Arctic Sunwest Charters

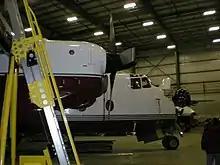
FASV an Arctic Sunwest de Havilland Canada DHC-5 Buffalo undergoing regular maintenance

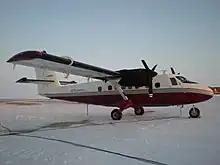
Arctic Sunwest Charters de Havilland Canada DHC-6 Twin Otter GARW at Cambridge Bay Airport

On 22 September 2011, a float equipped Arctic Sunwest Twin Otter, that had been charted by Avalon Rare Metals, crashed while landing at Yellowknife Water Aerodrome. The Twin Otter, GARW, was inbound from Thor Lake and carried seven passengers and two crew. All seven of the passengers were injured and both pilots were killed.